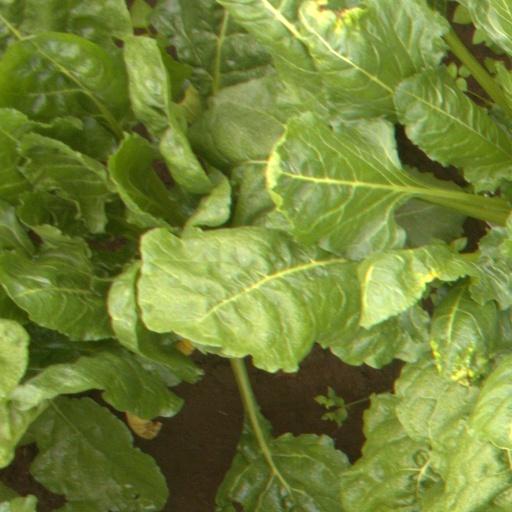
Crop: sugar beet